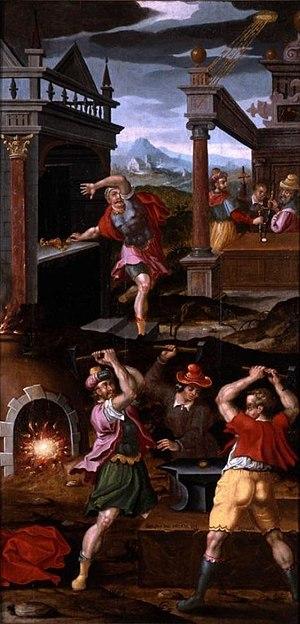
L'accusation de profanation d'hosties contre les Juifs est l’un des thèmes majeurs de la propagande antisémite depuis le Moyen Âge. Elle a été proférée par l’ensemble des branches du christianisme du monde occidental, depuis l’Église catholique jusqu'à l’anglicanisme. L’hostie représentant le corps du Christ selon la transsubstantiation catholique ou la consubstantiation luthérienne, sa profanation représente l’un des pires crimes qui soient aux yeux d’un chrétien.